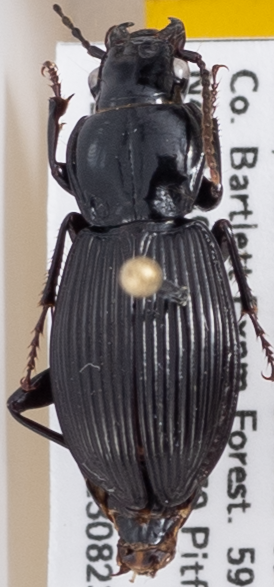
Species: Pterostichus coracinus
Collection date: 2023-08-23
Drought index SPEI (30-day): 0.8
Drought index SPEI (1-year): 1.69
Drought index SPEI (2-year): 0.54